Augsburg raid

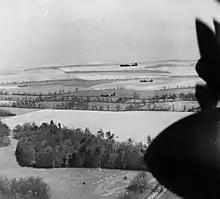
97 Squadron Lancasters over the English countryside on their way to a mock target in Scotland

Bomber Command crews were trained to fly on their own at altitude in trail and during the night. The crews were unfamiliar with low level flying, and they never performed formation flying, which was needed for the aircraft to combine their defensive fire into a formidable shield. A week before the operation the two squadrons were withdrawn from the bomber offensive and began training in low level formation flying. Each squadron would prepare seven Lancaster crews for the mission, but only six aircraft would go, with the seventh prepared as a spare.